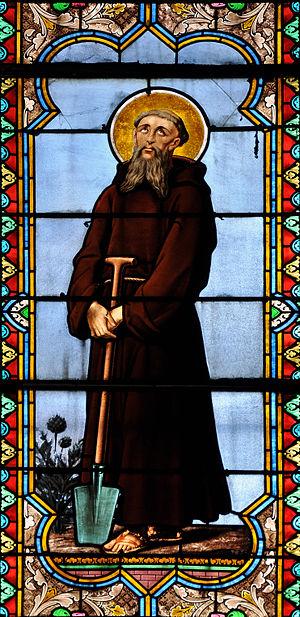
Un vitrail de l'église Notre-Dame de Bar-le-Duc, 19ème siècle